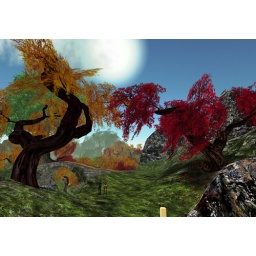
Beautiful trees and gardens All for sale Some of the best plants i have seen in SL